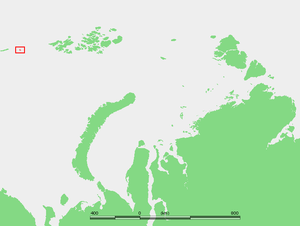
L'île Victoria est une île russe de l'Océan Arctique.